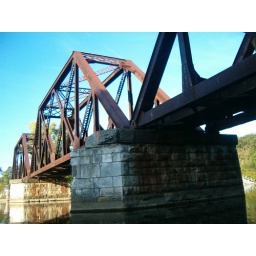
Picturesque old train bridge at the Bleachery. No longer in use.